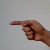
The image shows a hand gesture representing the letter 'G' in Indian Sign Language.